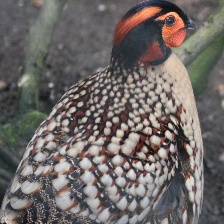
Species: CABOTS TRAGOPAN
Scientific name: TRAGOPAN CABOTI